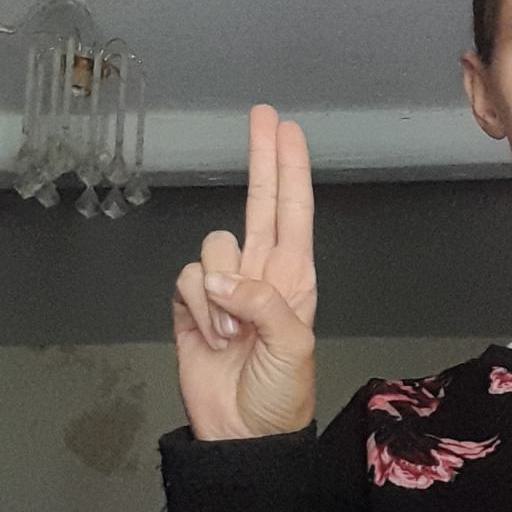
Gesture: two_up